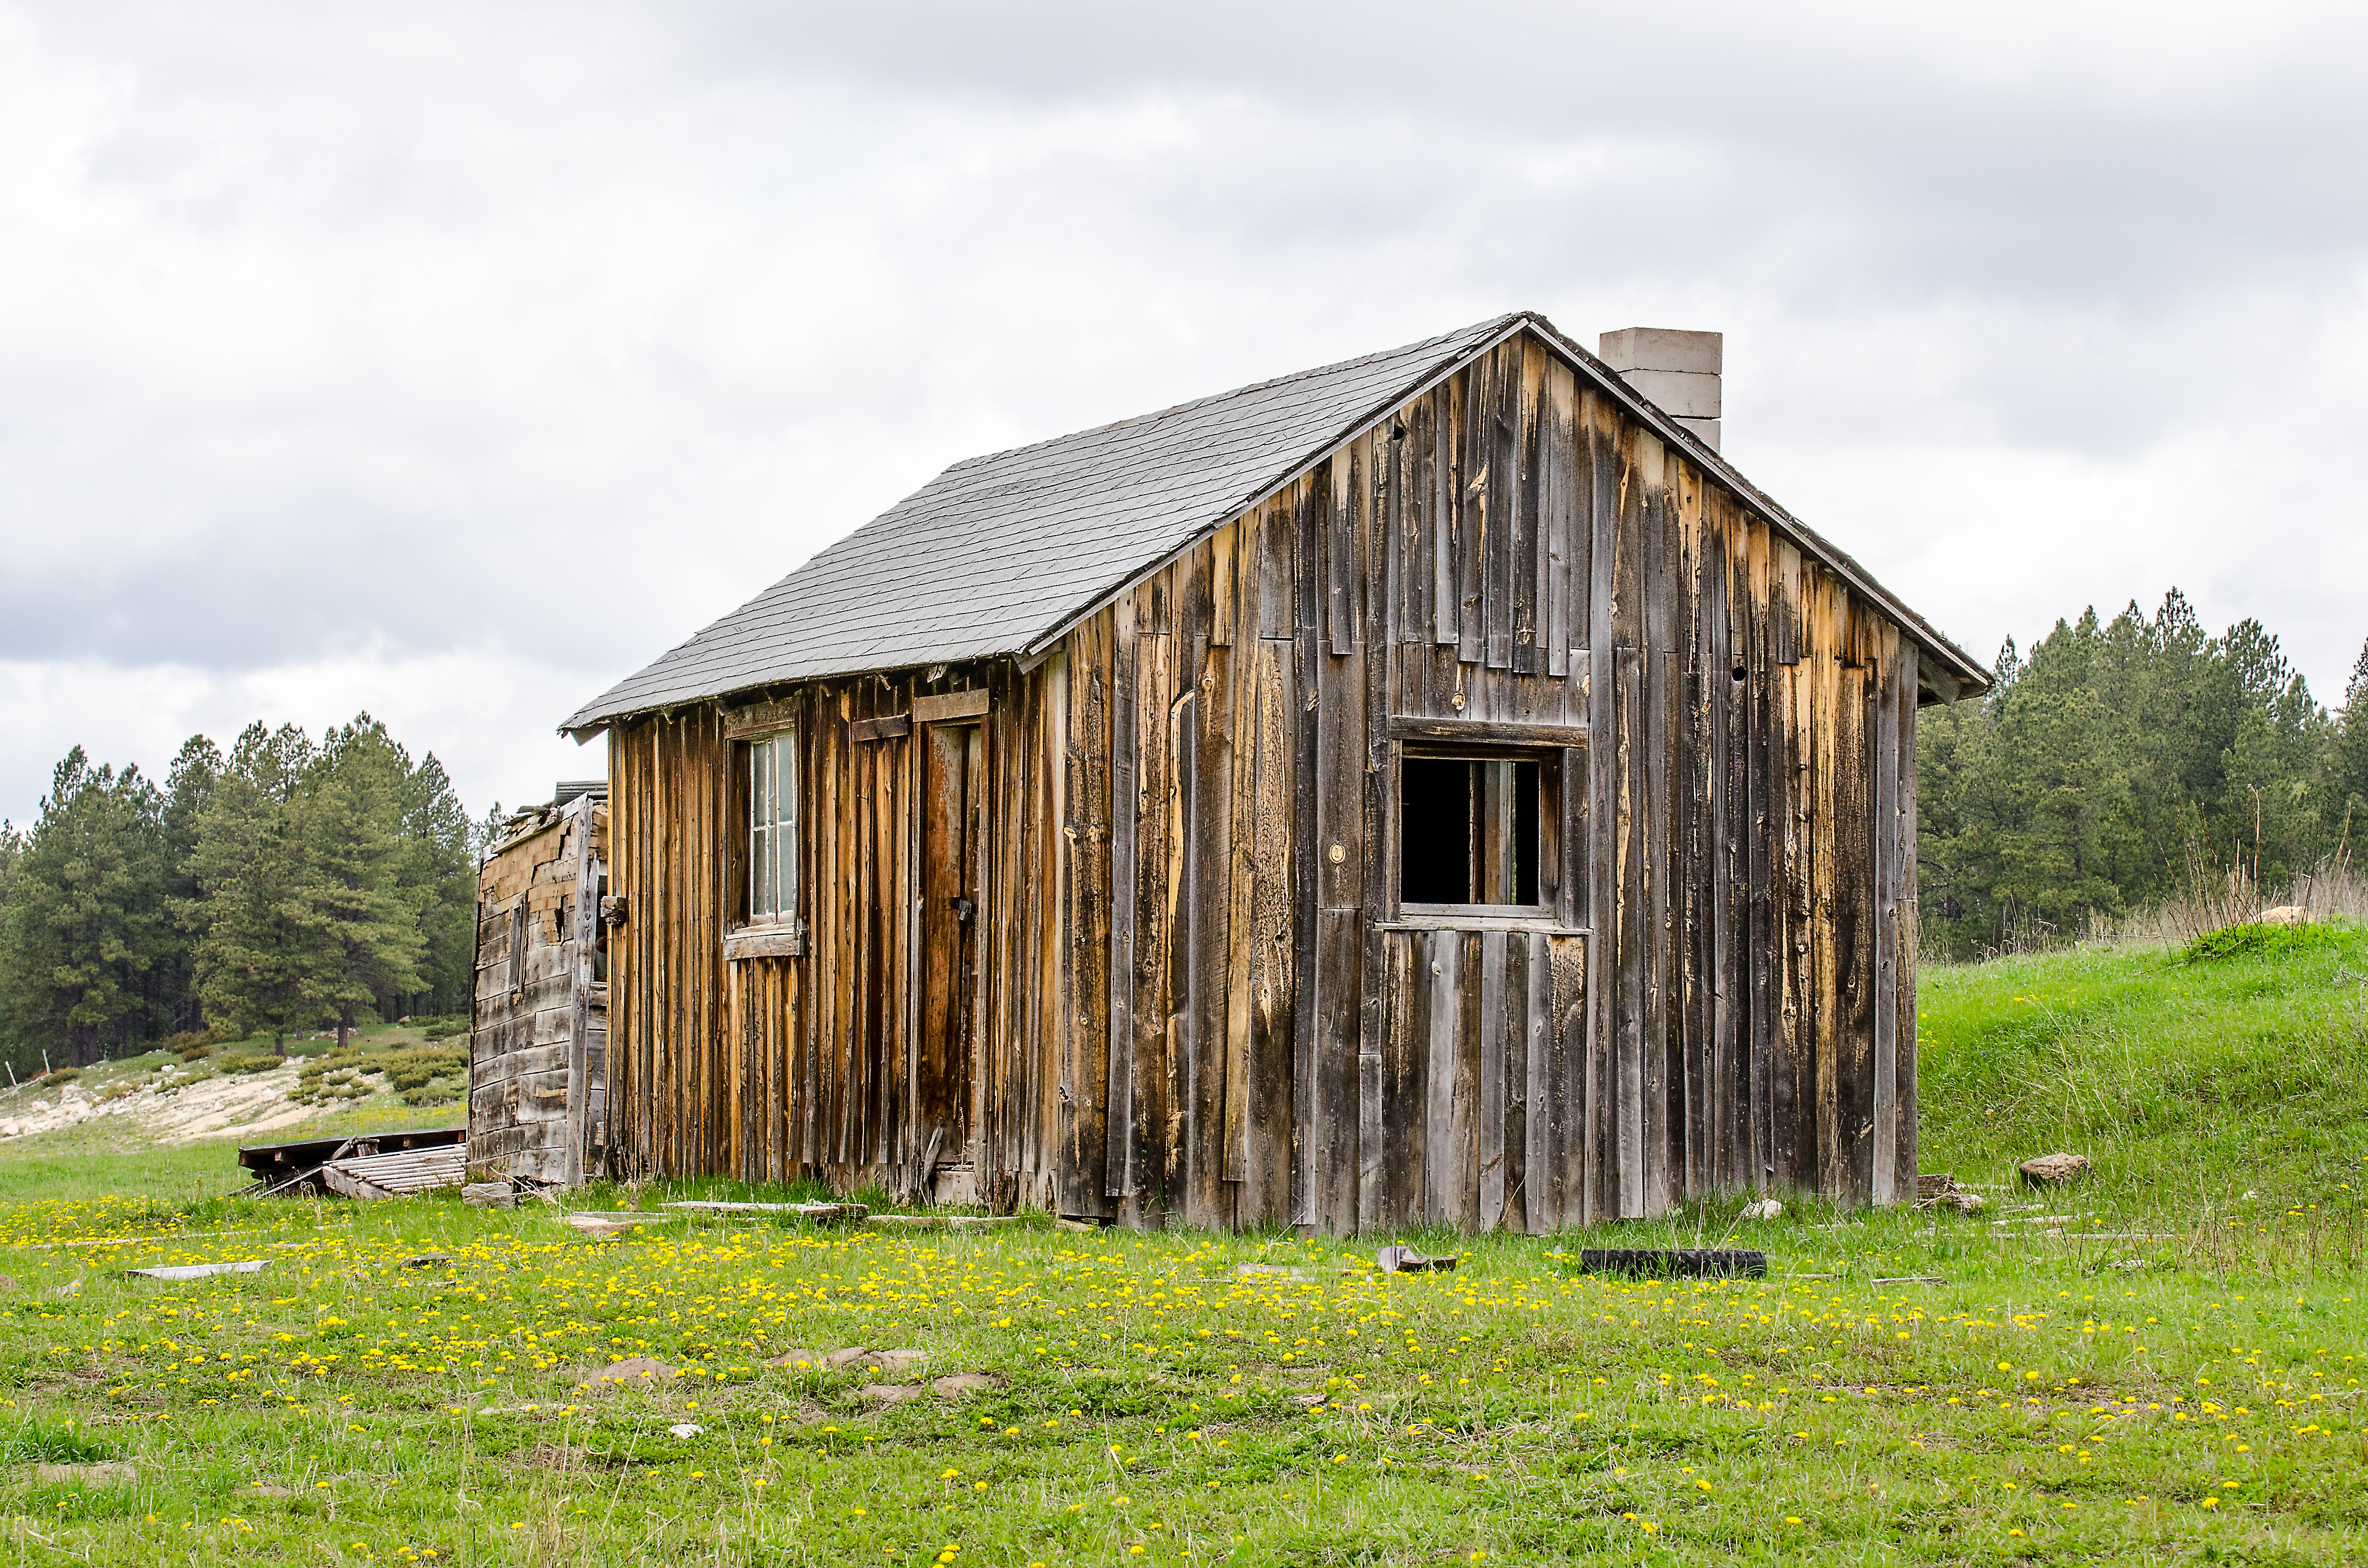
landscape, nature, forest, wilderness, architecture, wood, farm, vintage, antique, house, window, building, old, barn, home, country, shed, rustic, vacation, travel, hut, shack, rural, log, green, scenic, cottage, rugged, exterior, historic, door, weathered, outdoors, mountains, farmhouse, wooden, timber, estate, log cabin, rural area